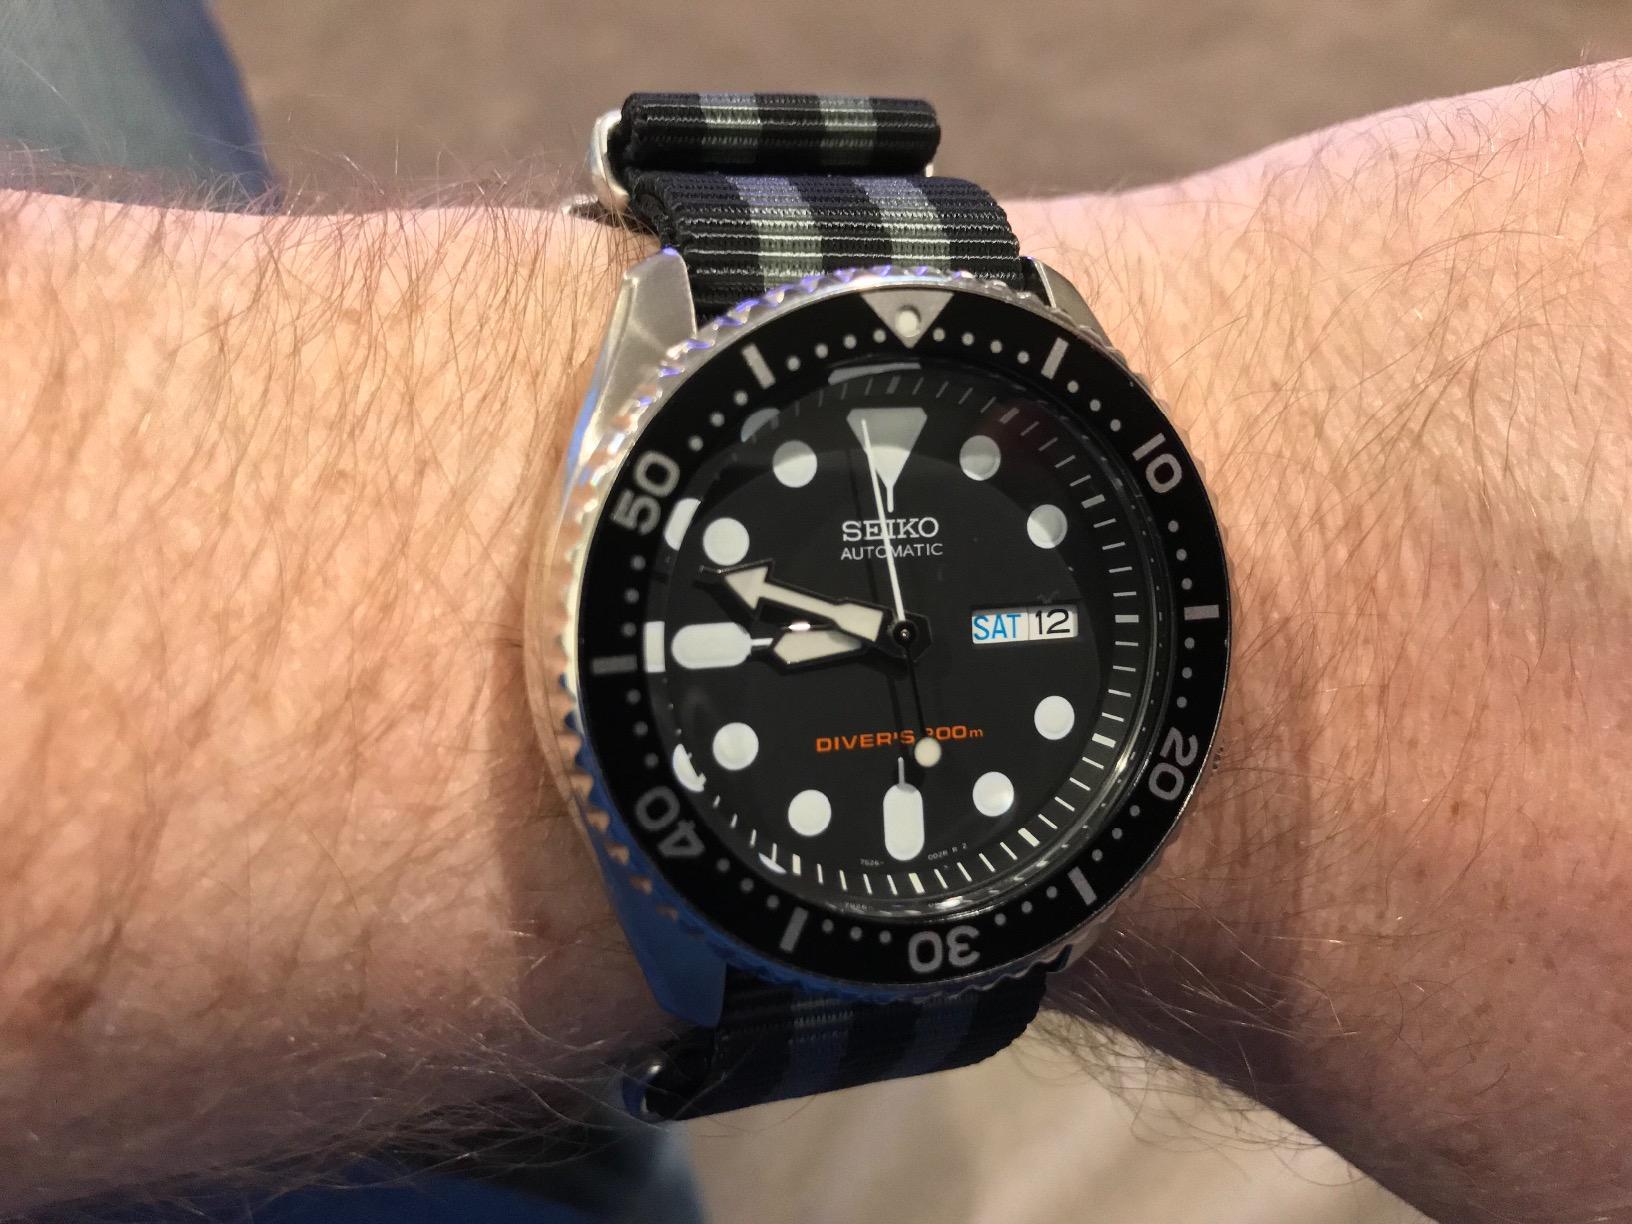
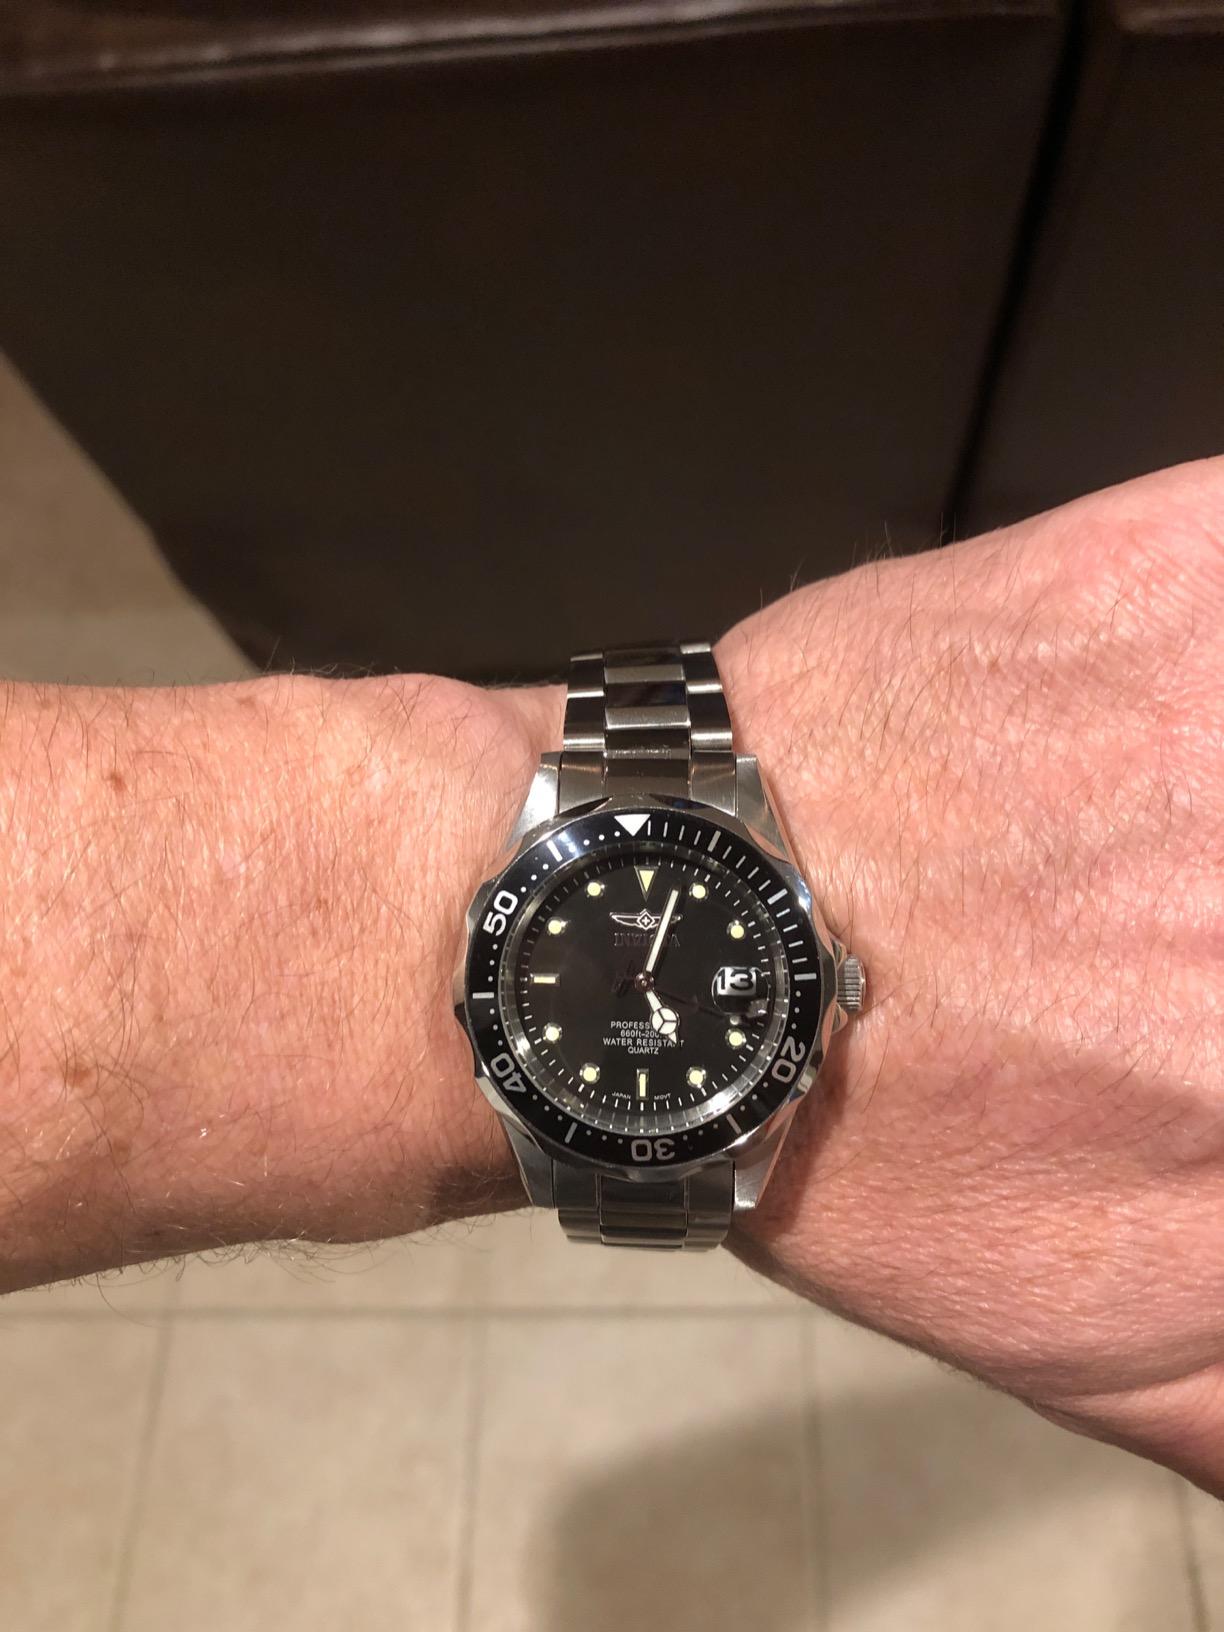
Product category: accessories_watch
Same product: no